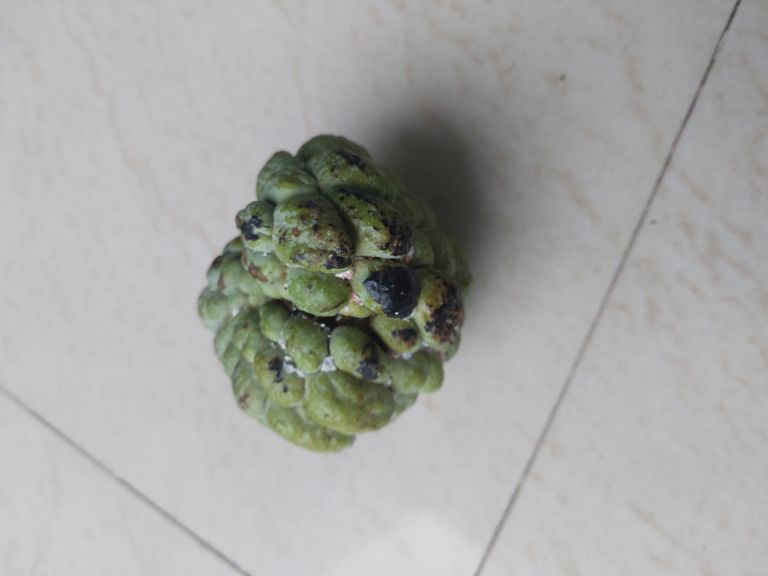
Disease label: Blank Canker